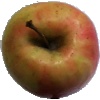
Label: apple_pink_lady